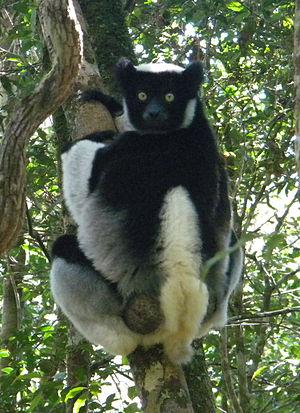
Les lémuriens forment un infra-ordre de primates strepsirrhiniens endémiques de l'île de Madagascar. Leur nom dérive de celui des lémures en raison de leurs vocalisations rappelant les bruits attribués aux fantômes, de leurs grands yeux réfléchissant la lumière et des habitudes nocturnes de certaines espèces. Bien que les lémuriens soient souvent confondus avec les premiers primates, ils ne sont pas les ancêtres des primates anthropoïdes avec lesquels ils partagent des caractères morphologiques et comportementaux trouvés chez les primates primitifs.
Le parc national de Mananara-Nord est un parc national de l’île de Madagascar, situé dans l’Océan Indien et créée en 1989.